NCT (group)

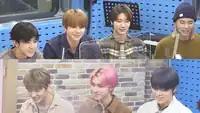
The NCT U unit for the single "Work It" promoting at a radio show.

In September, NCT announced a reunion for a second group project, NCT 2020, in October 2020. The first part of their second album, "NCT 2020 Resonance Pt. 1", was released on October 12. The record featured all four existing units and two new members, Shotaro and Sungchan, who are set to debut with a future NCT unit. "NCT 2020 Resonance Pt. 1" garnered more than 1.1 million stock pre-orders ahead of release, making it NCT's first million-selling album without repackaging. NCT released "NCT 2020 Resonance Pt. 2" on November 23.